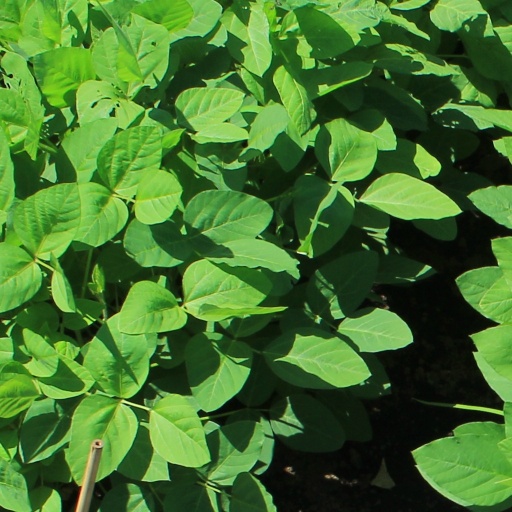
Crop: soybean